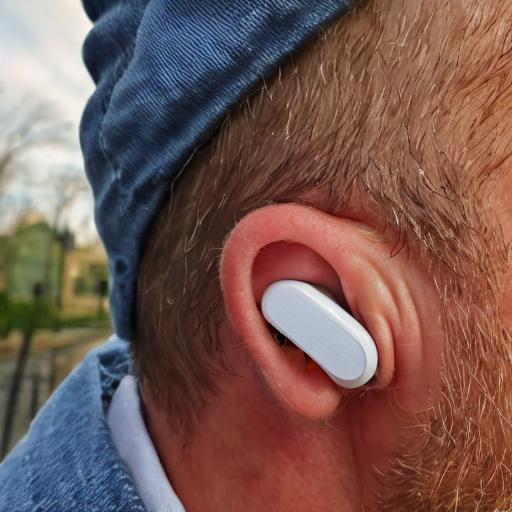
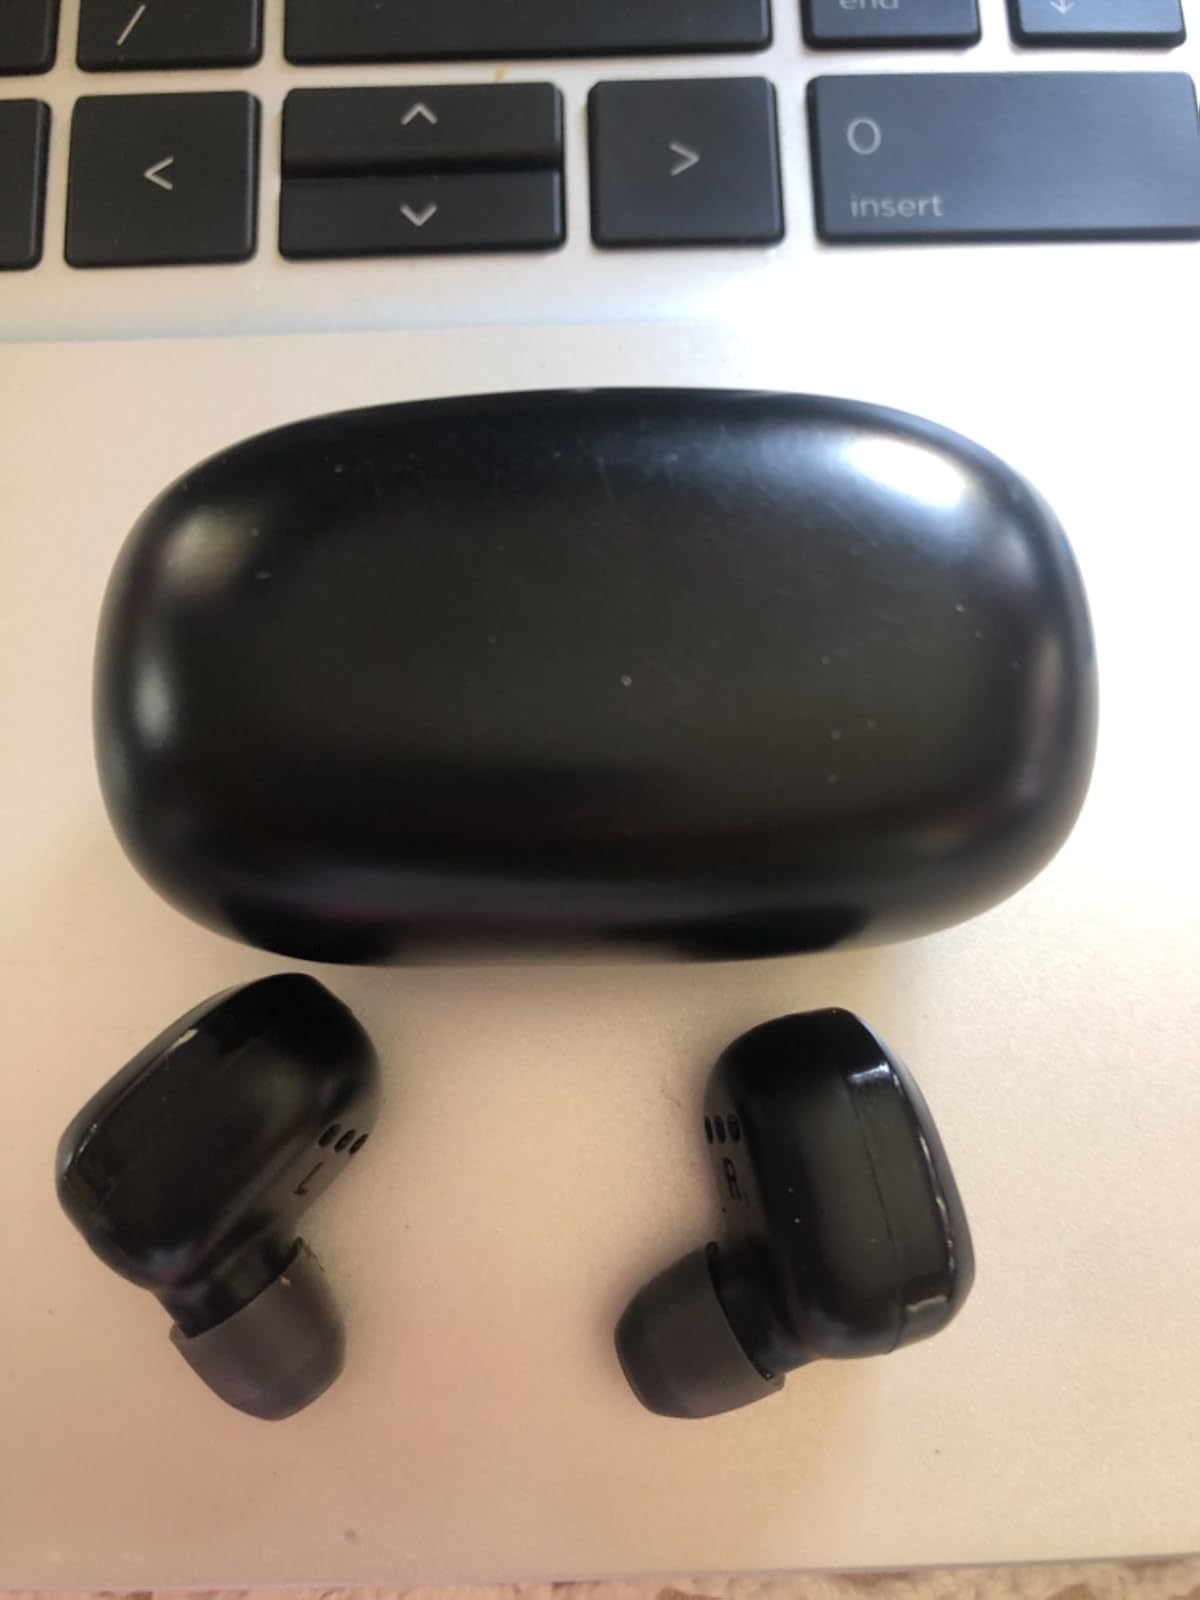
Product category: earbuds
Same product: no